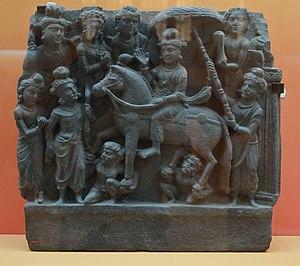
Loriyan Tangai est un site archéologique au Pakistan, composés de nombreux stupas et bâtiments religieux où furent découverts un grand nombre de statues bouddhiques.